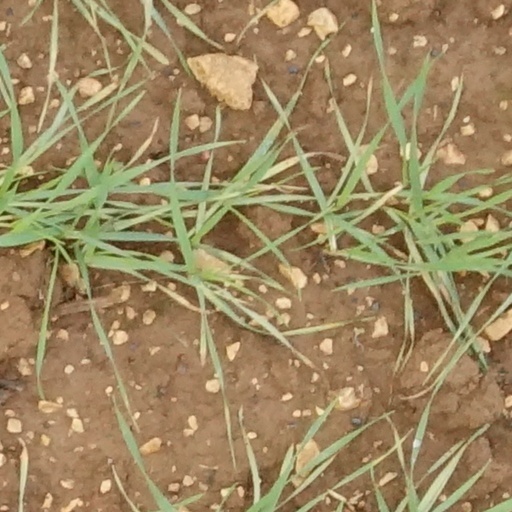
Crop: wheat